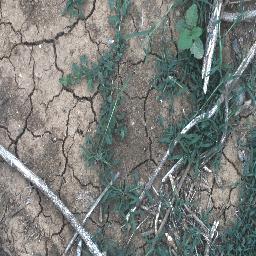
Label: negative